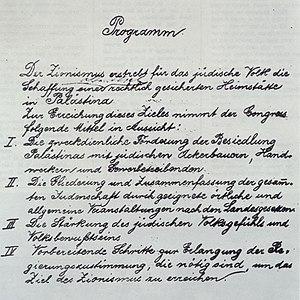
Le Premier congrès sioniste est le nom donné au premier des congrès sionistes qui s'est tenu à Bâle, en Suisse, du 29 août au 31 août 1897. Ce fut le premier congrès de l'Organisation sioniste. Il fut réuni et présidé par Theodor Herzl, le fondateur du sionisme moderne. Les conséquences les plus importantes de ce congrès furent : la formulation de la plateforme sioniste, plus connue sous le nom de programme de Bâle ; la fondation de l'Organisation sioniste mondiale ; et l'adoption de l'Hatikvah comme hymne.